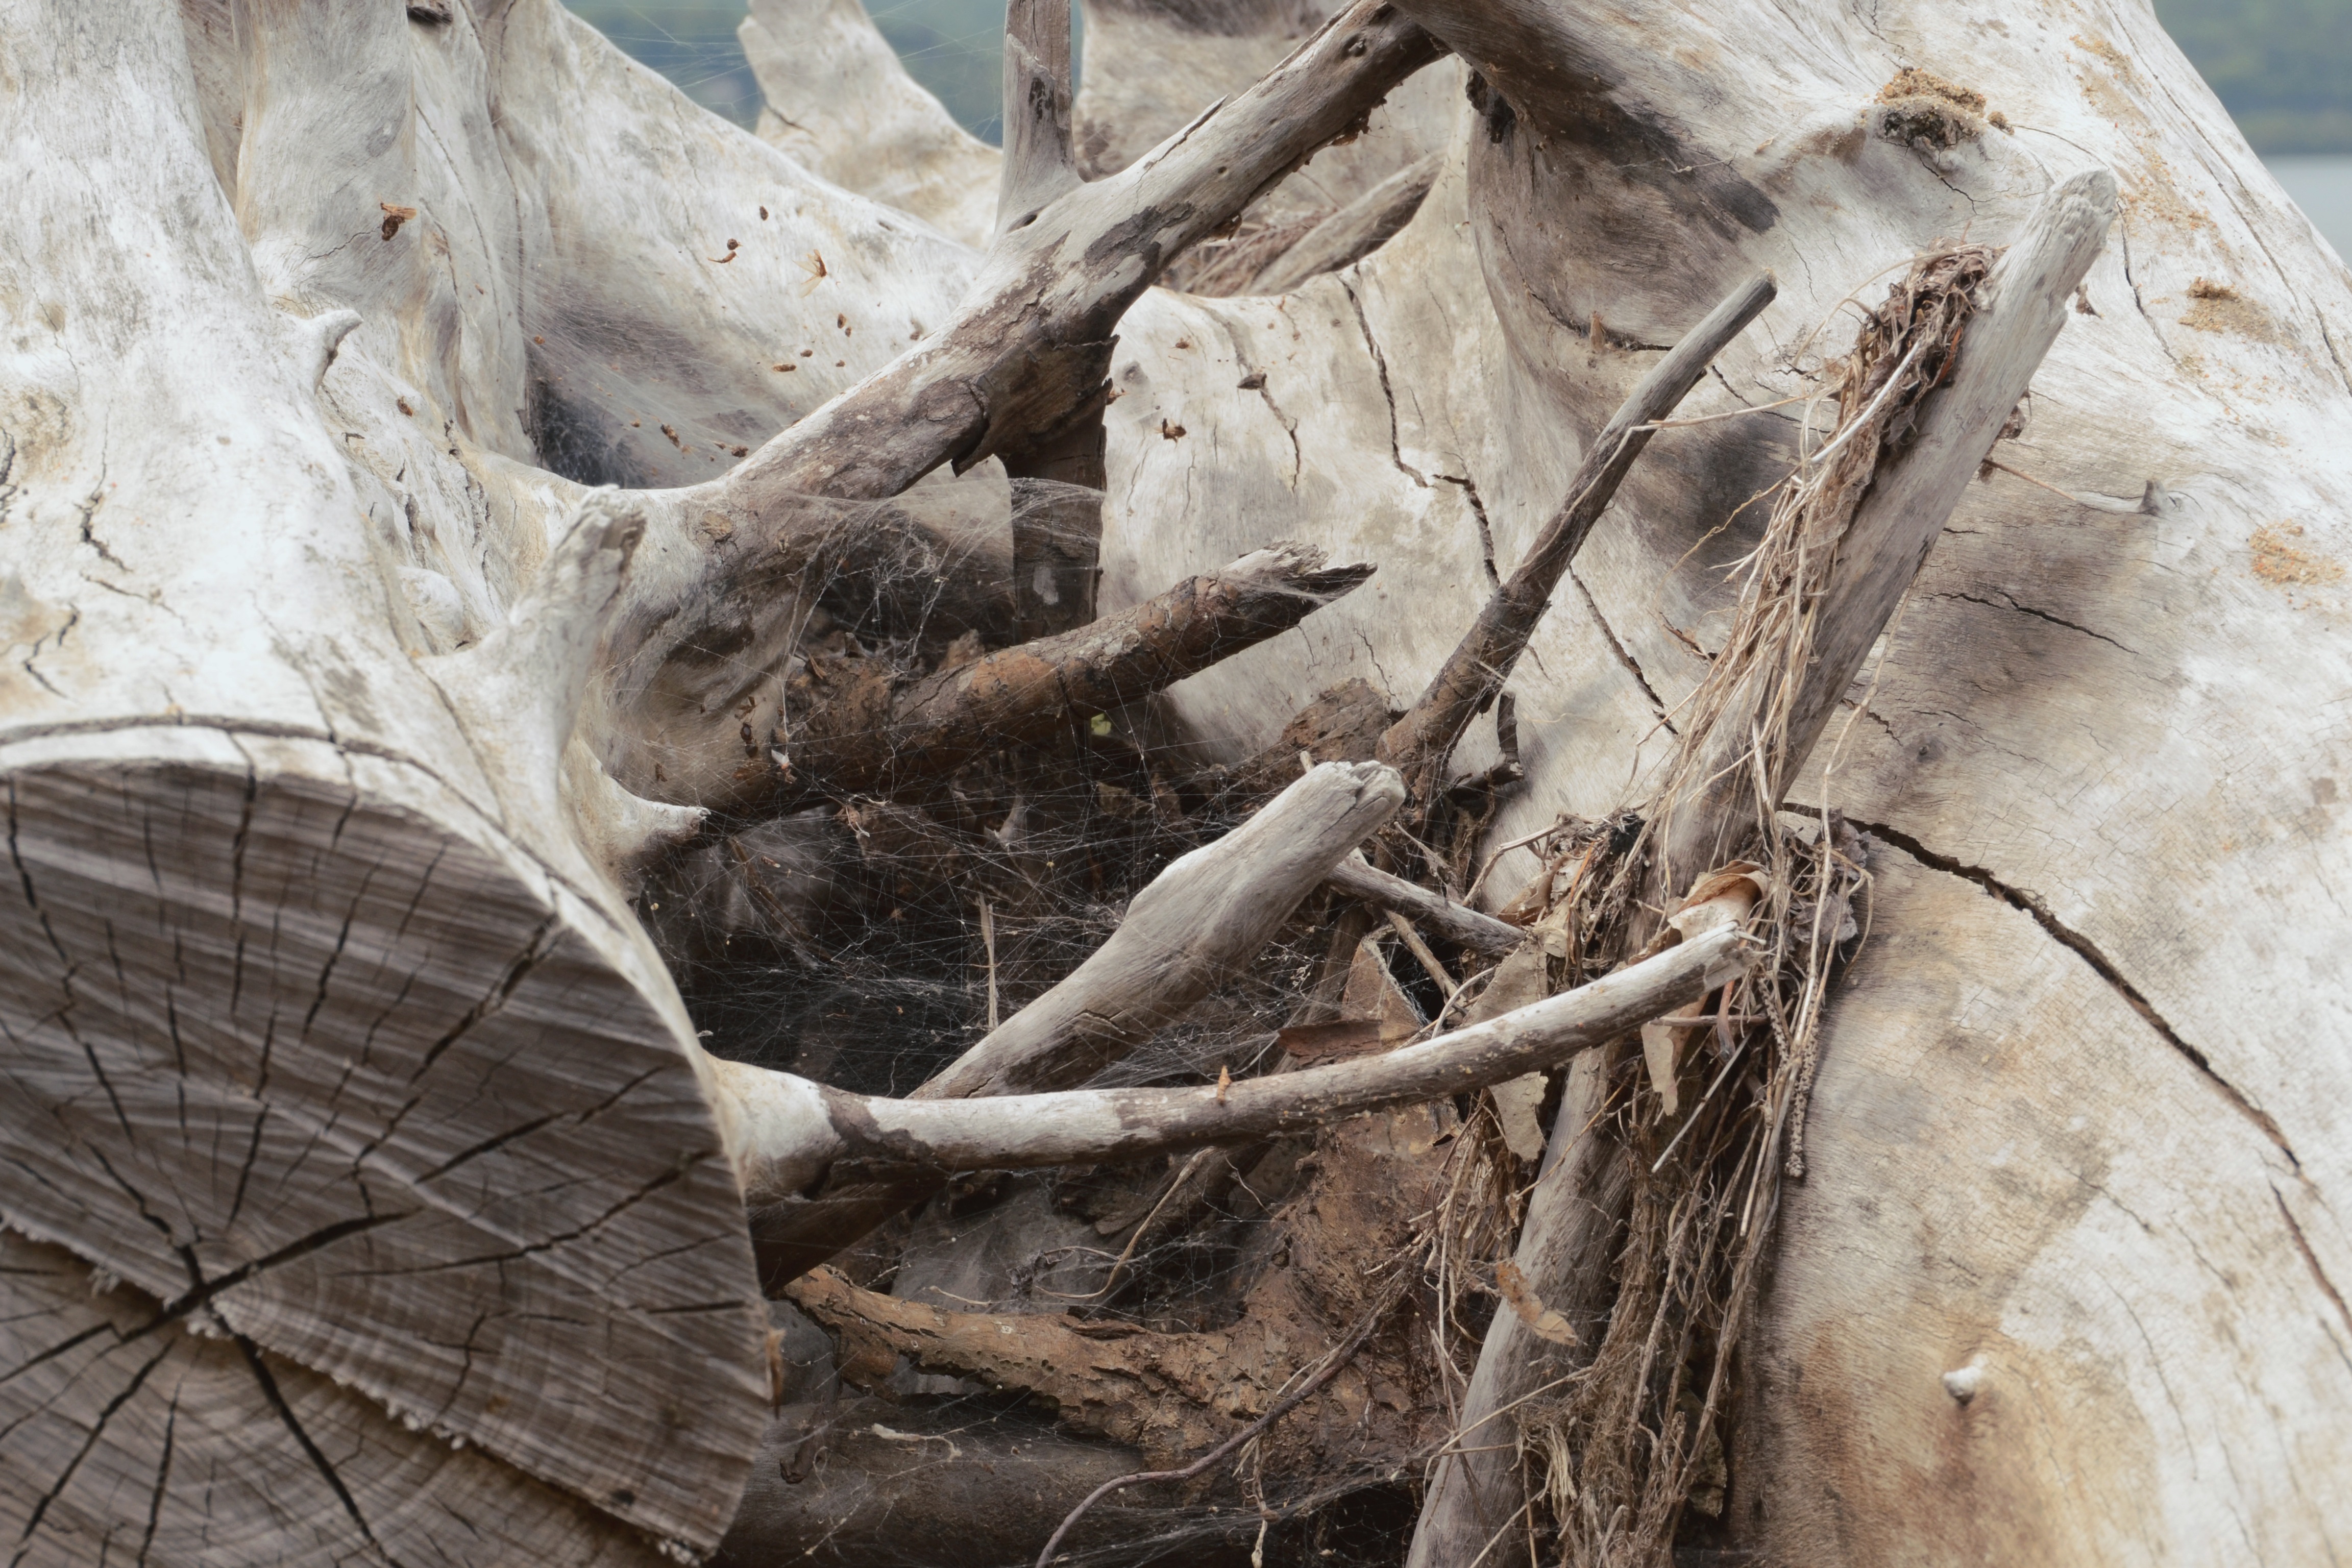
driftwood, tree, nature, branch, plant, wood, texture, leaf, trunk, wildlife, fauna, root, sculpture, canvas, choker, woody plant